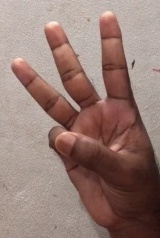
ASL sign: W